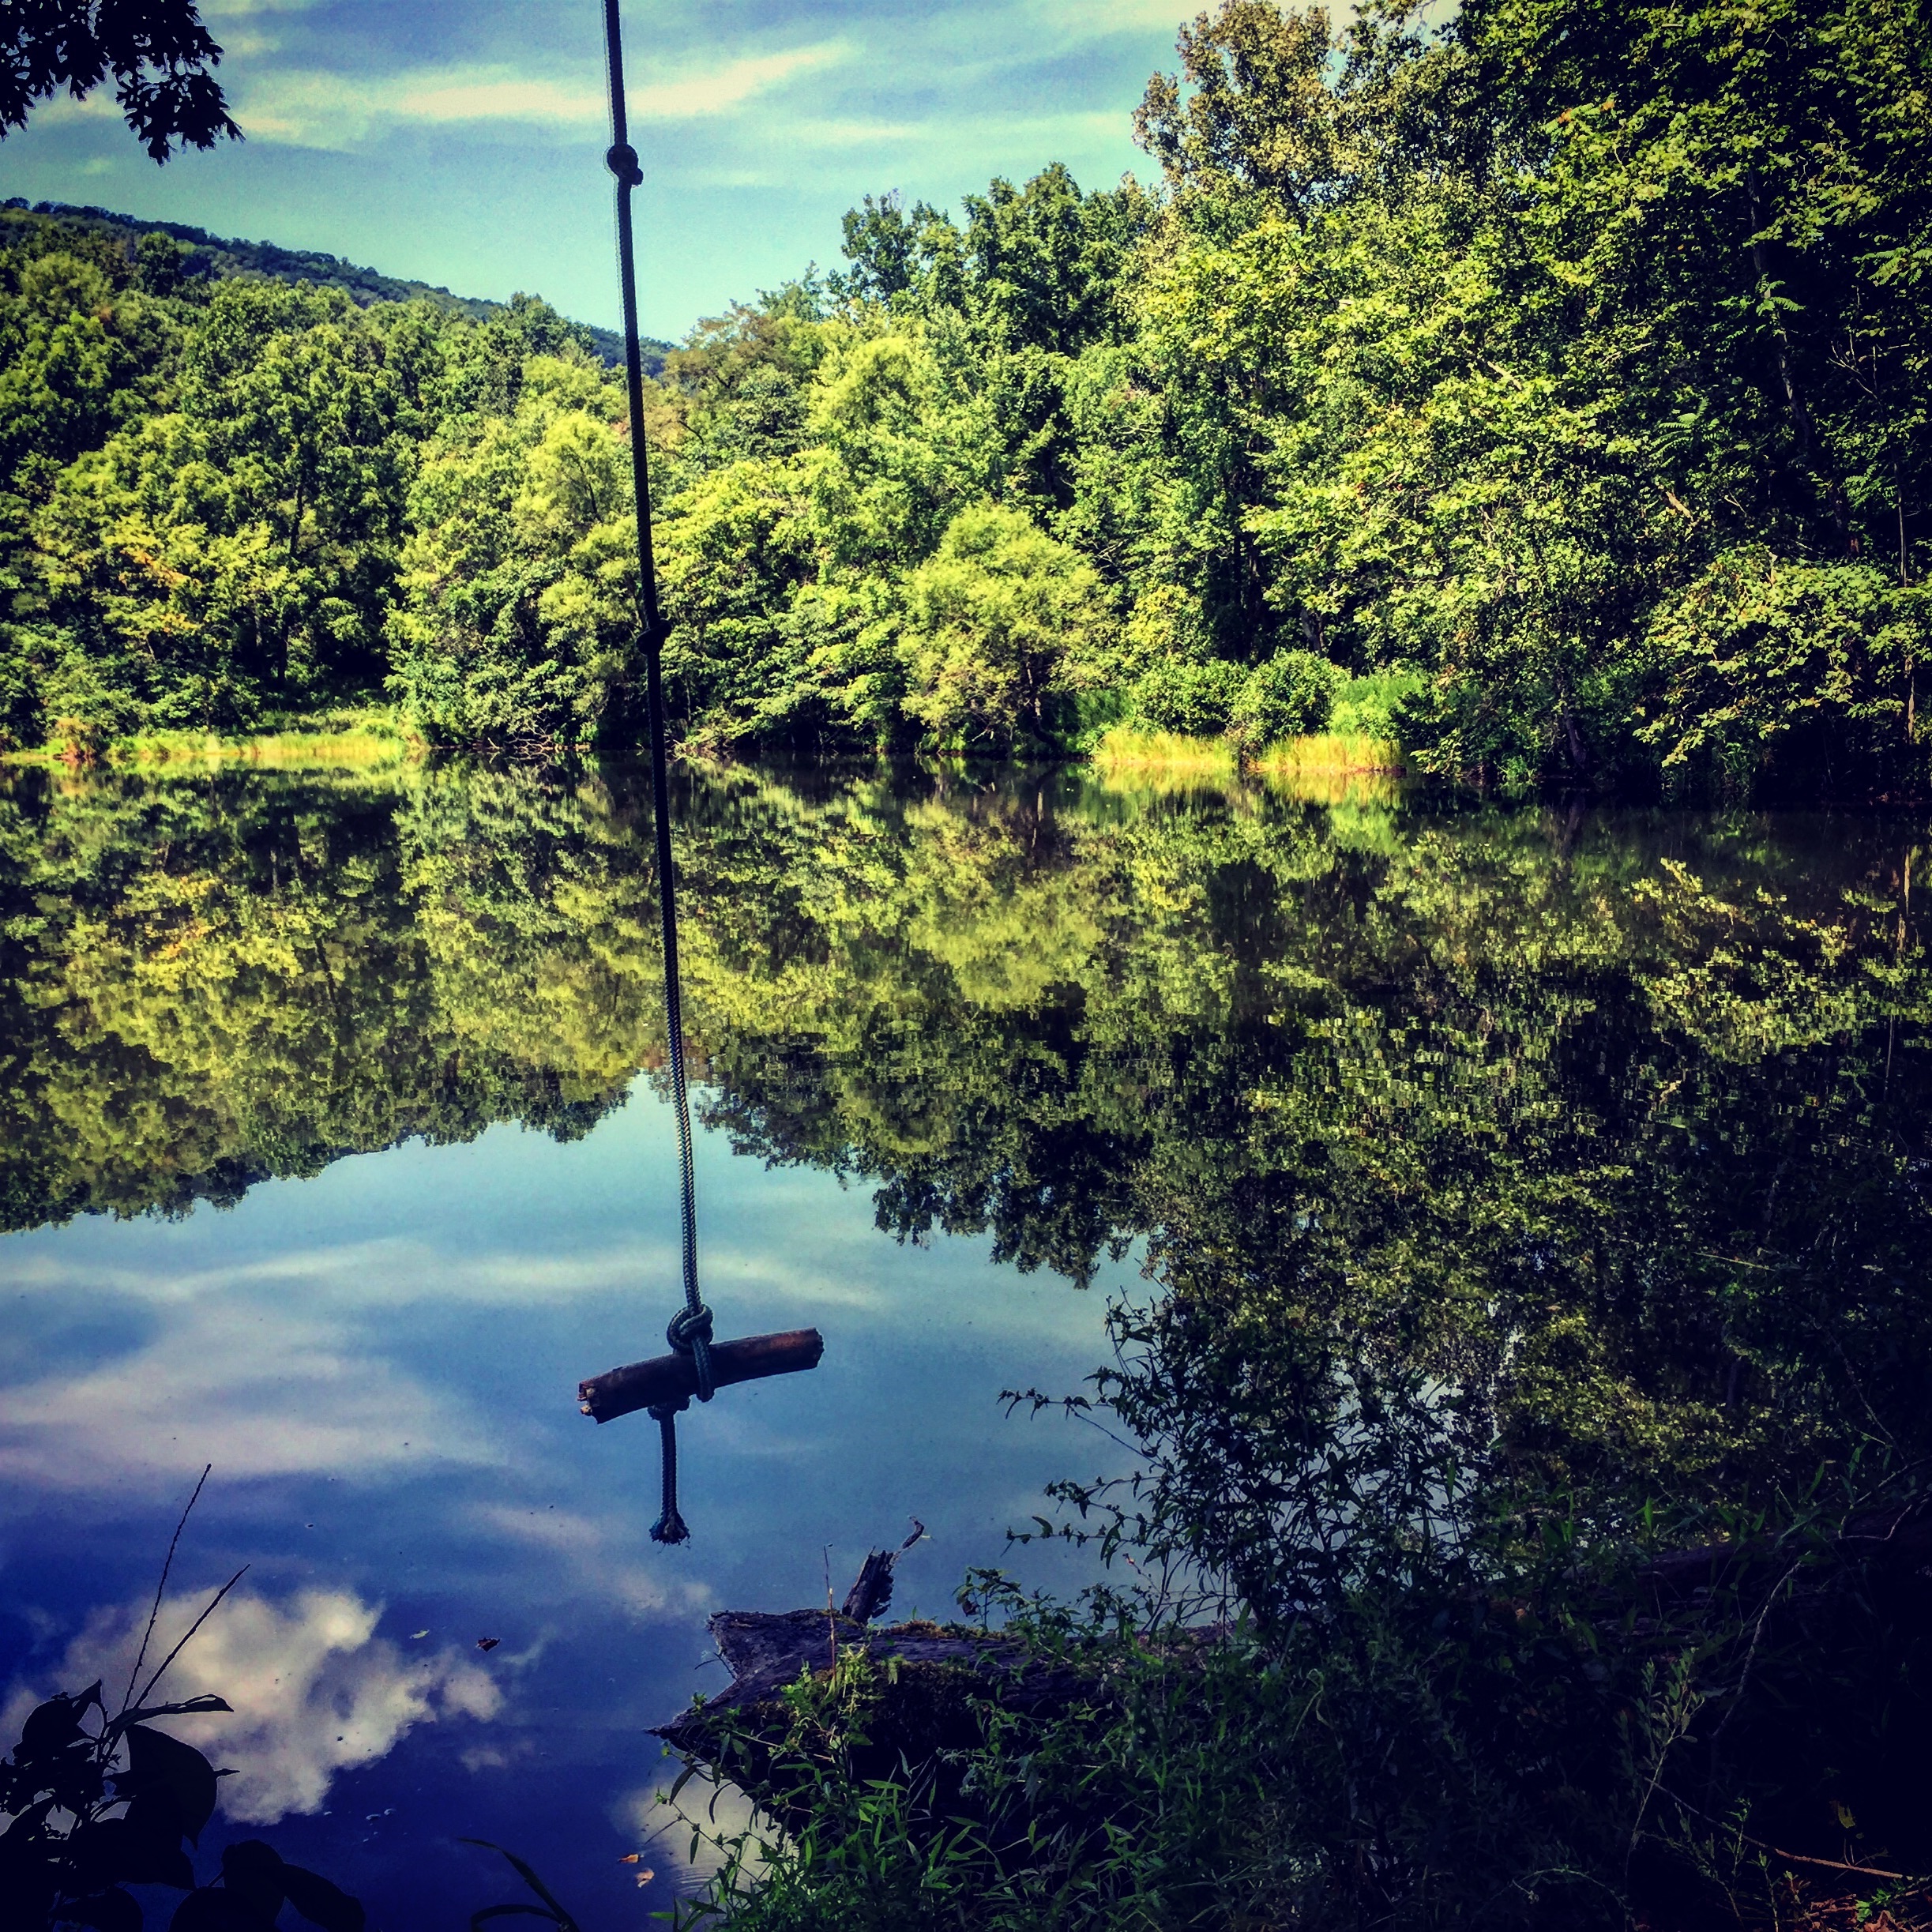
landscape, tree, water, nature, forest, wilderness, leaf, lake, river, pond, reflection, autumn, reservoir, body of water, wetland, woodland, habitat, ecosystem, natural environment, woody plant